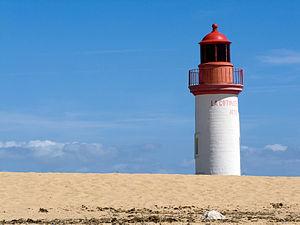
Saint-Pierre-d’Oléron est une commune du sud-ouest de la France, située dans le département de la Charente-Maritime. Ses habitants sont appelés les Saint-Pierrais et les Saint-Pierraises.